Eliaquim Mangala

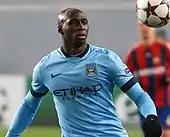
Mangala playing for Manchester City in 2014

On 11 August 2014, Mangala signed for English club Manchester City on a five-year contract, for a reported £31.8 million transfer fee. It was however reported 18 months into his contract that the fee was more in the region of £42m due to spiralling costs as a result of Mangala's split ownership at Porto, with City having to pay in the region of £18m to two companies which owned over 40% of Mangala's economic rights. This second figure would make Mangala the most expensive defender in British transfer history at the time. He reunited with his former Porto teammate, Fernando, who had joined City earlier in the summer.